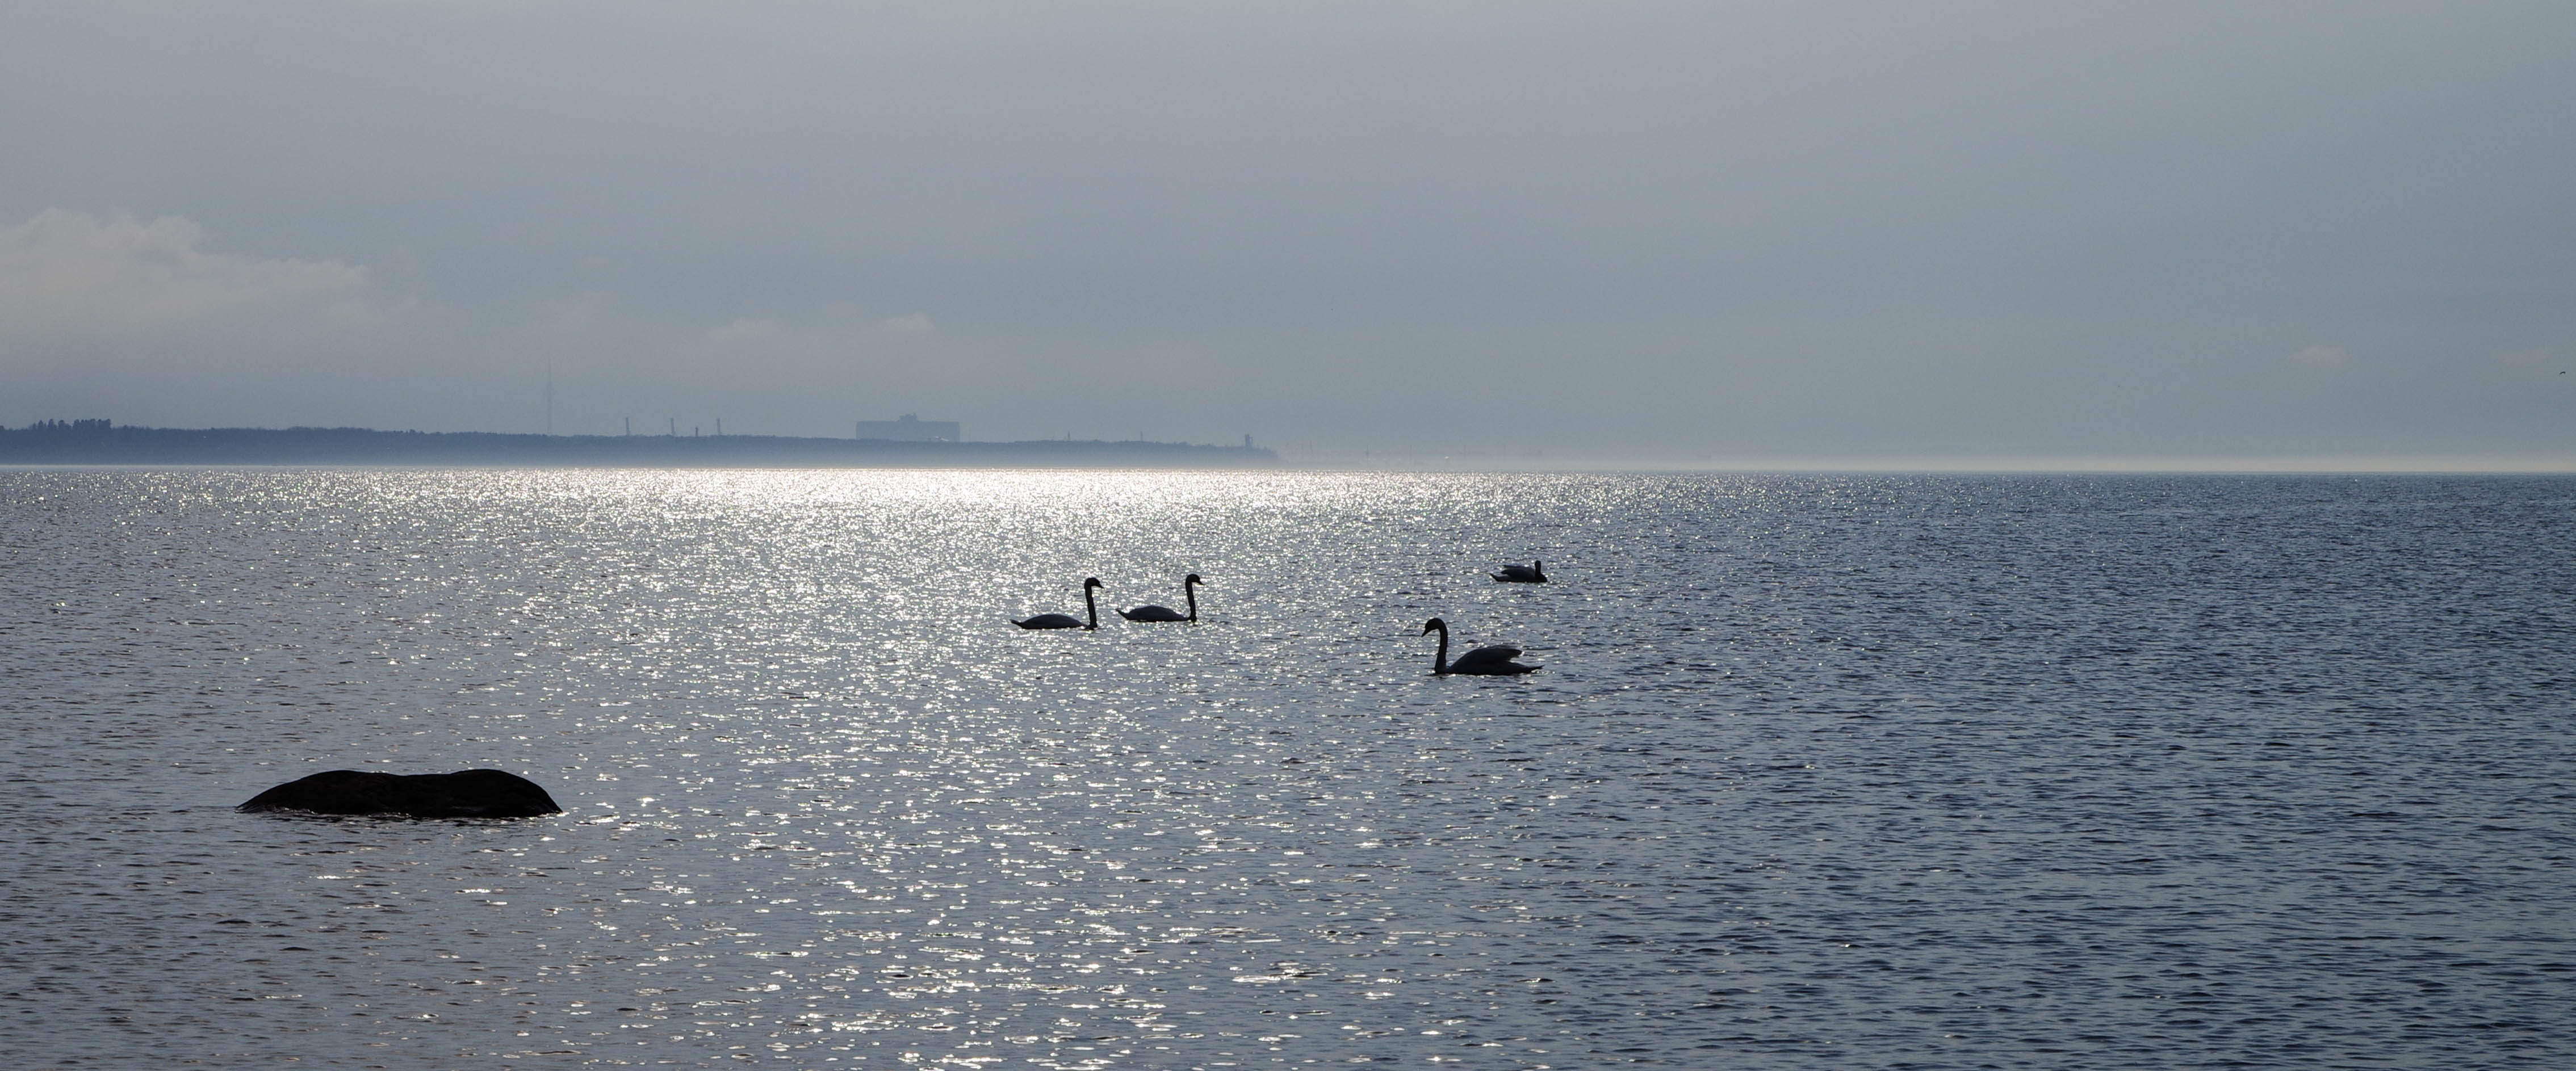
water, sky, sea, horizon, atmospheric phenomenon, calm, ocean, lake, water bird, bird, sound, loch, cloud, river, duck, seabird, coast, ducks, geese and swans, winter, bird migration